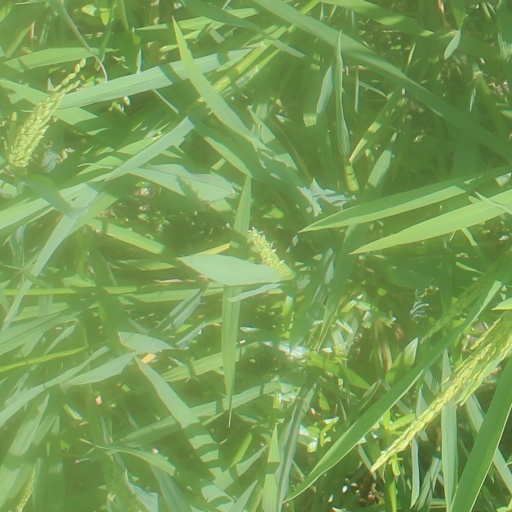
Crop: rice